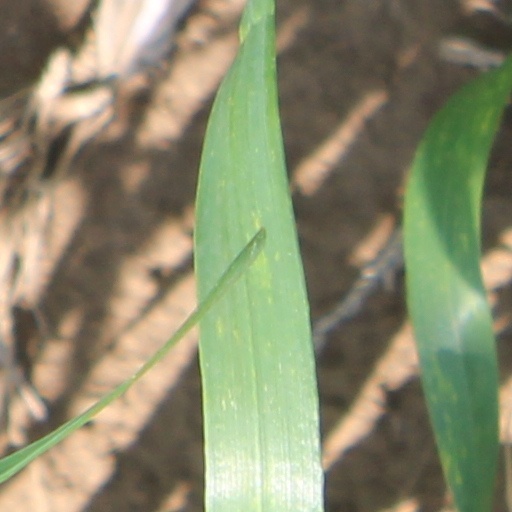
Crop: wheat